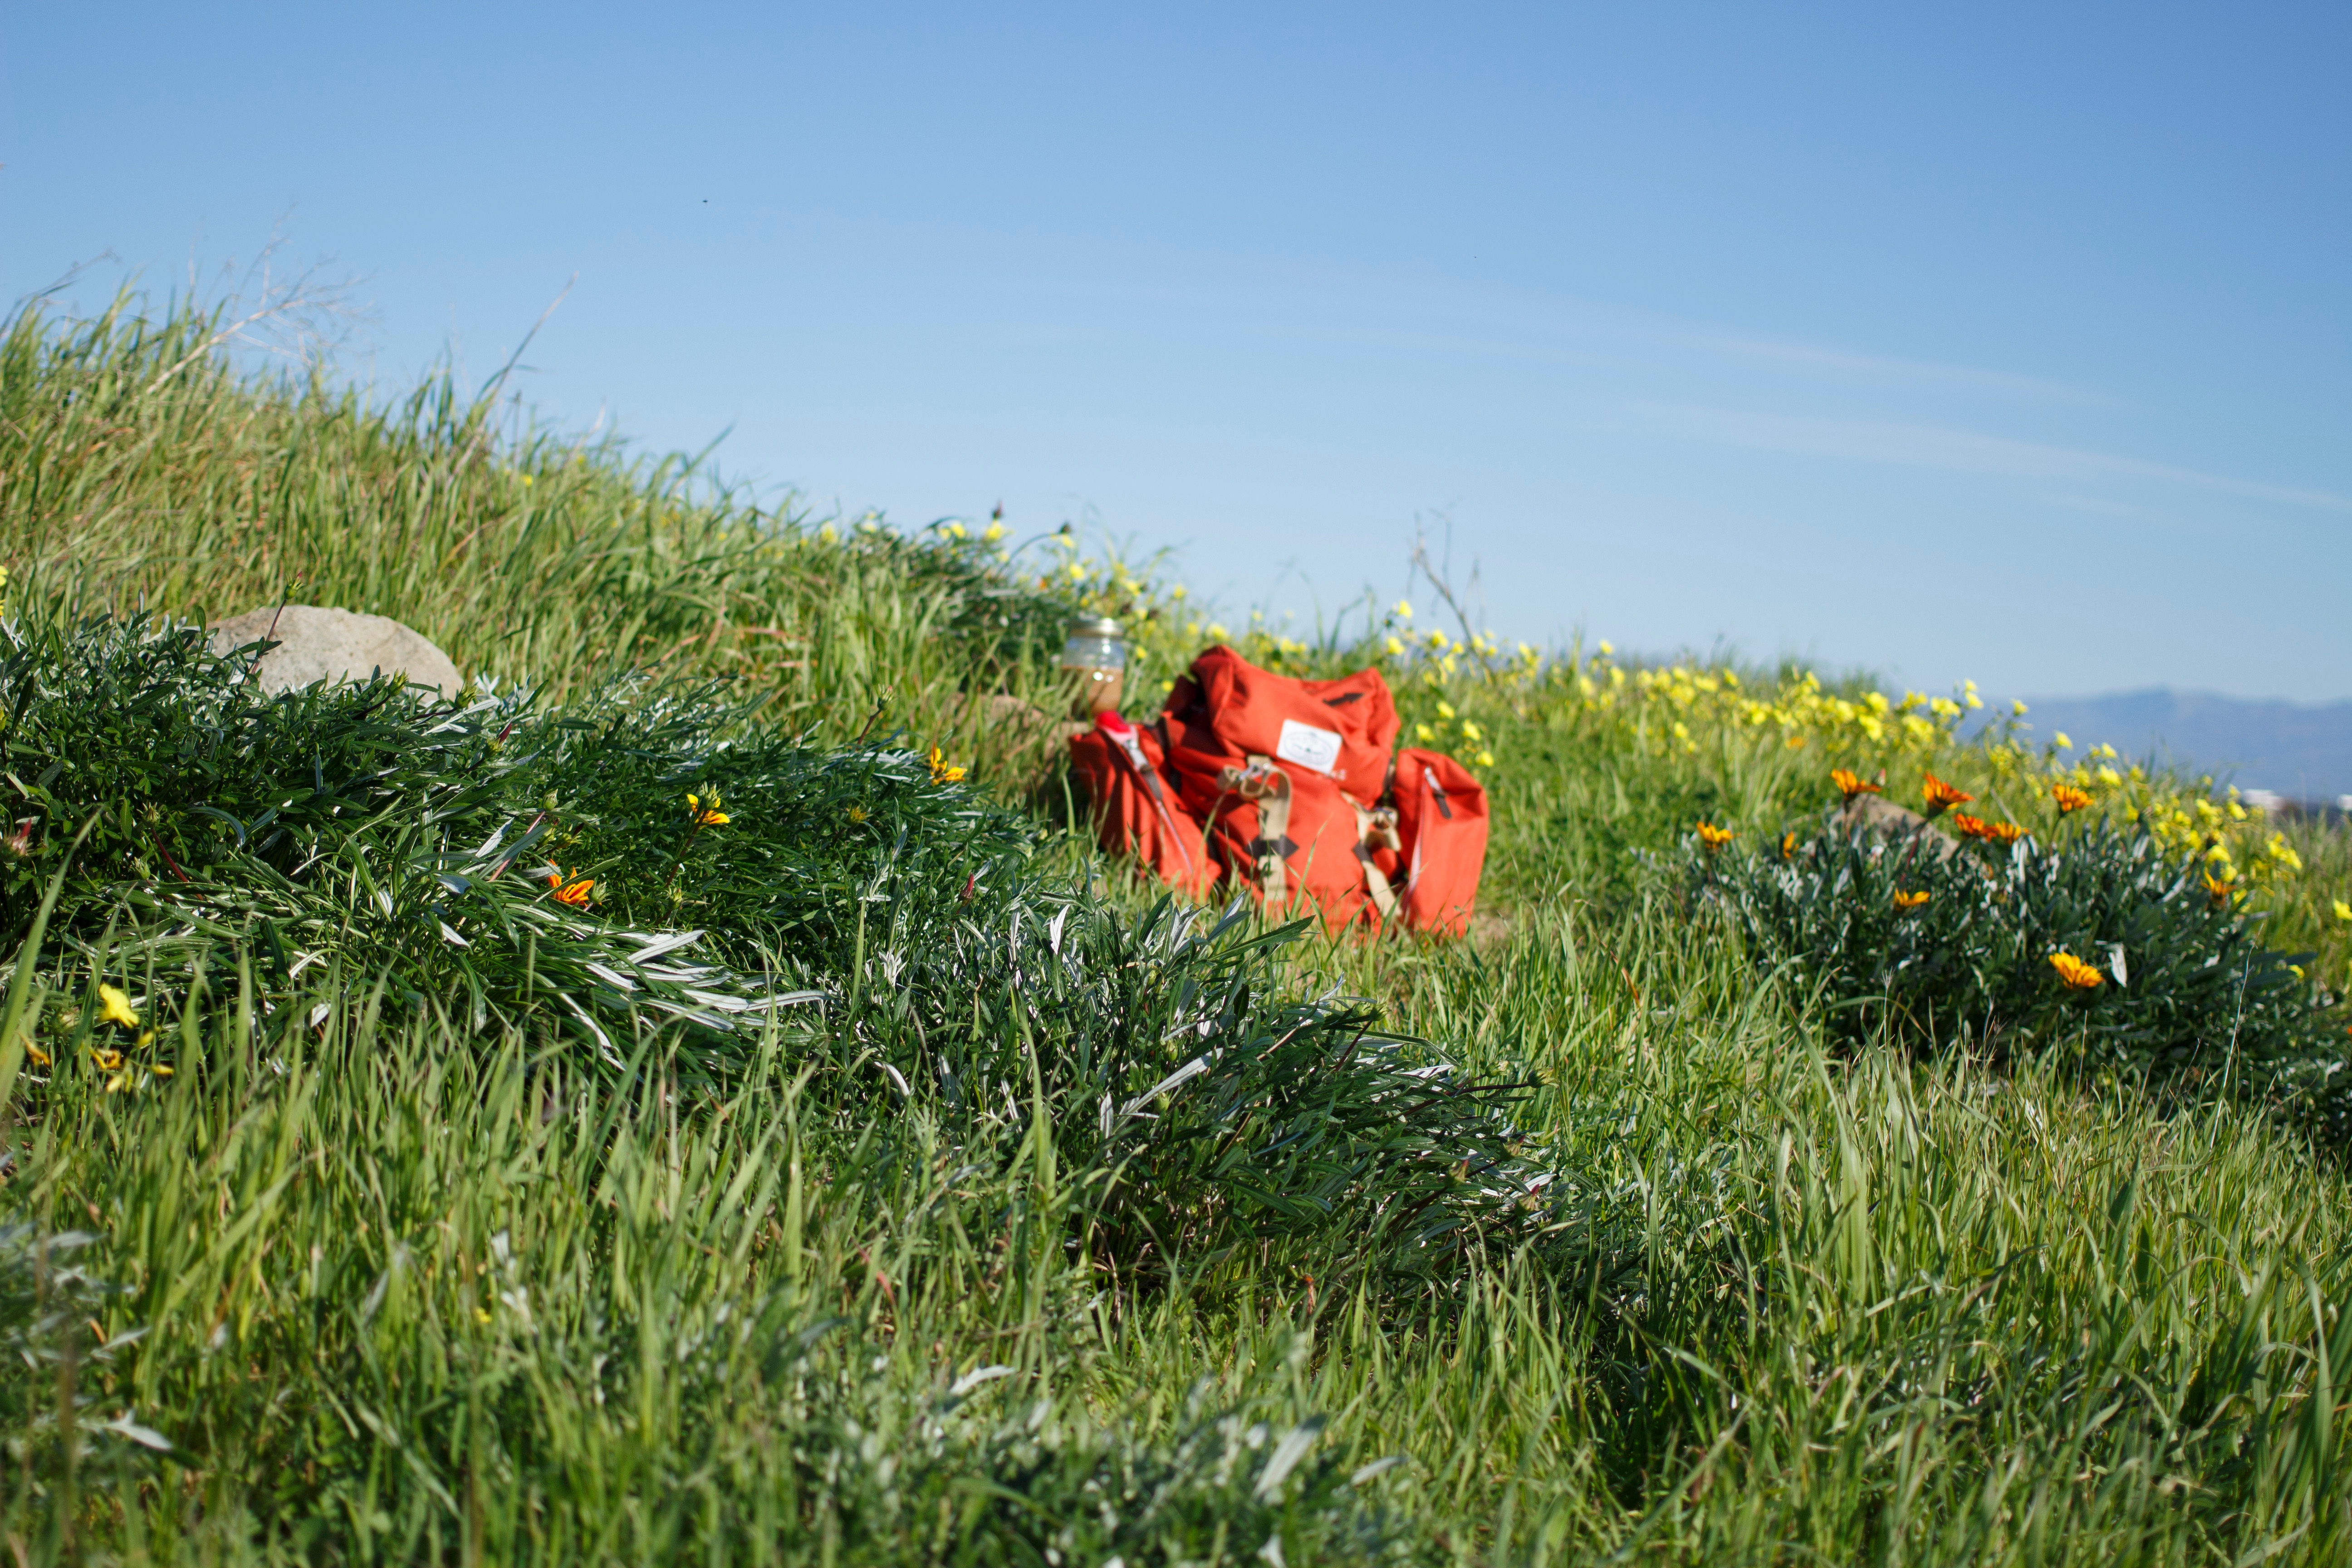
grass, walking, plant, field, lawn, meadow, prairie, flower, pasture, agriculture, flora, wildflower, grassland, habitat, ecosystem, steppe, rural area, flowering plant, natural environment, grass family